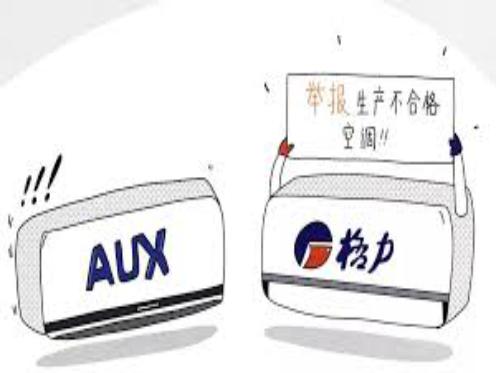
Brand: auxx-2
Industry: Electronic